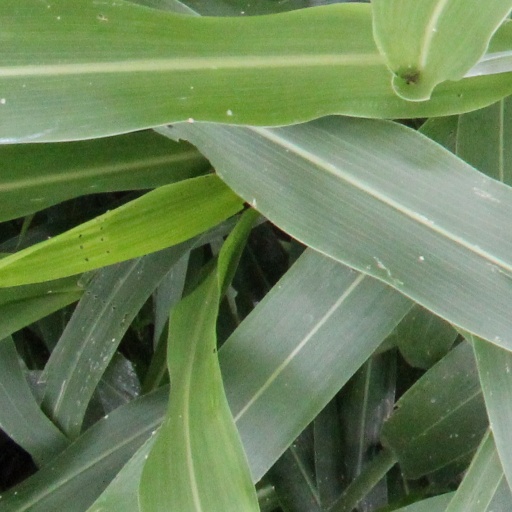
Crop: sorghum